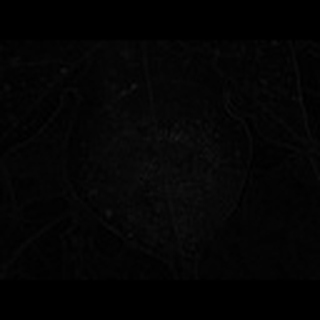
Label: cotton_target_spot